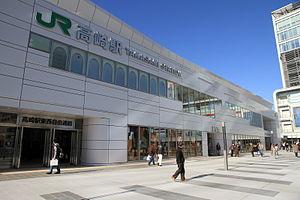
La gare de Takasaki est une gare ferroviaire de la ville de Takasaki, dans la préfecture de Gunma au Japon.